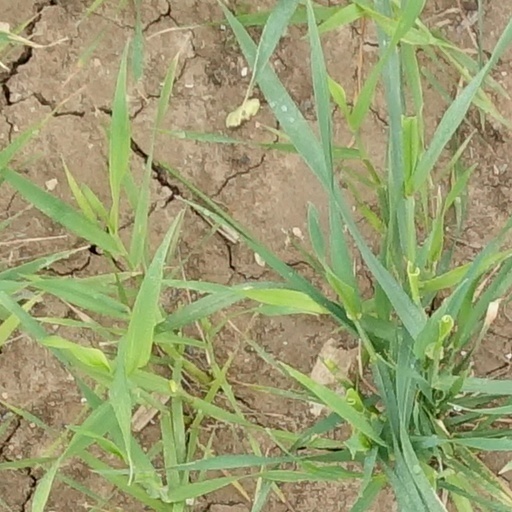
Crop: wheat